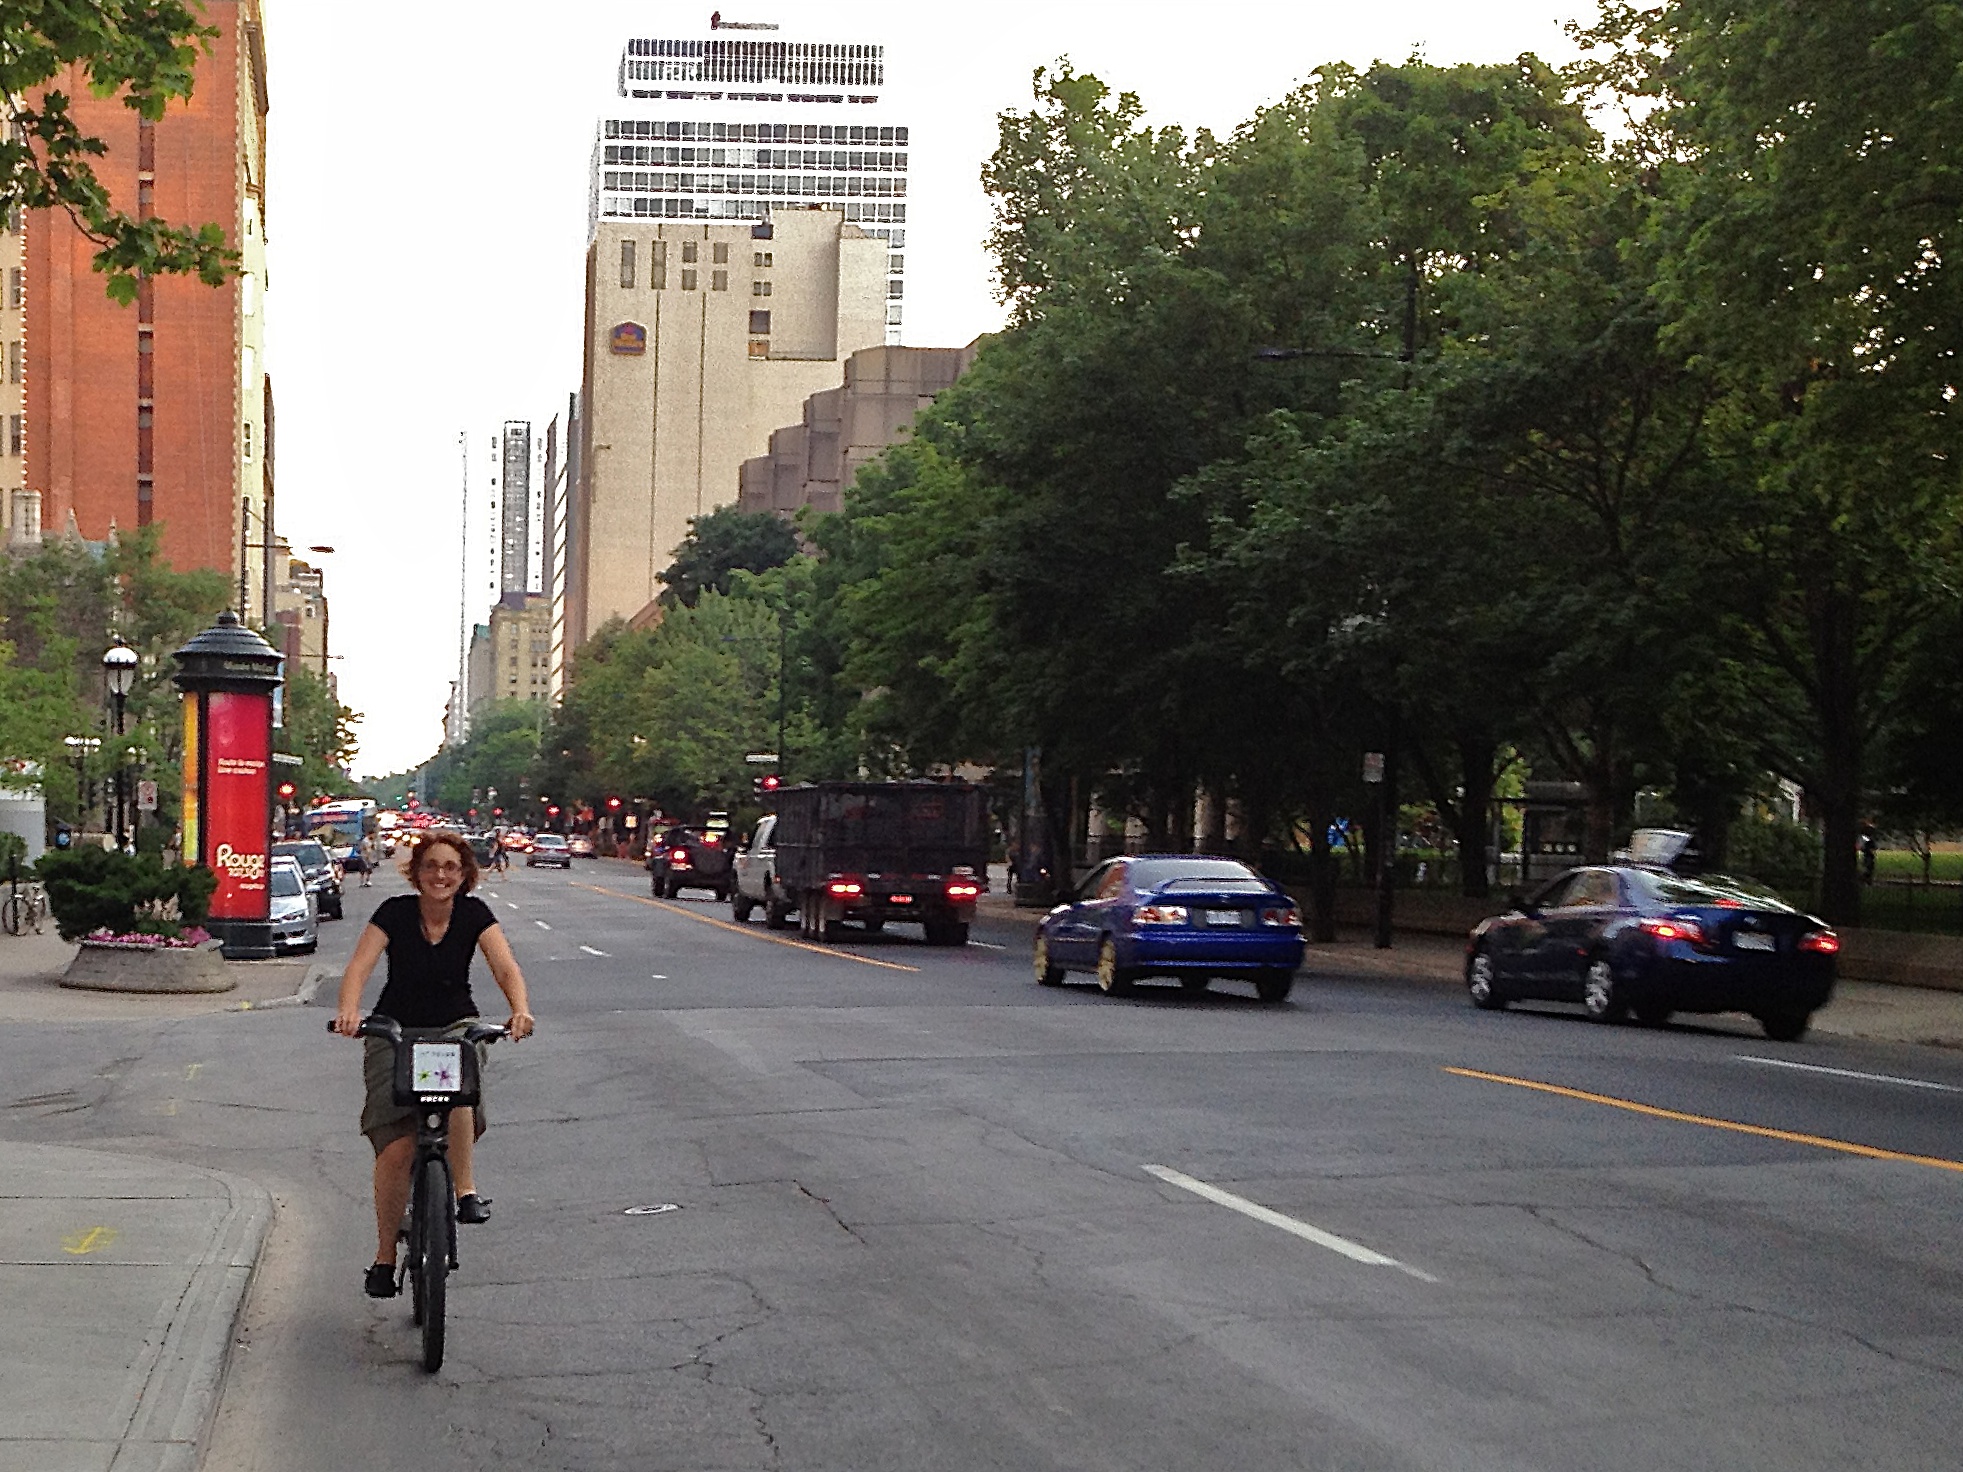
pedestrian, road, street, downtown, transport, vehicle, tourism, lane, cycling, infrastructure, tours